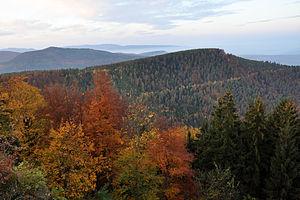
En automne, au coucher du soleil, la forêt du Mont Sainte-Odile au premier plan et les autres monts du massif en arrière-plan.